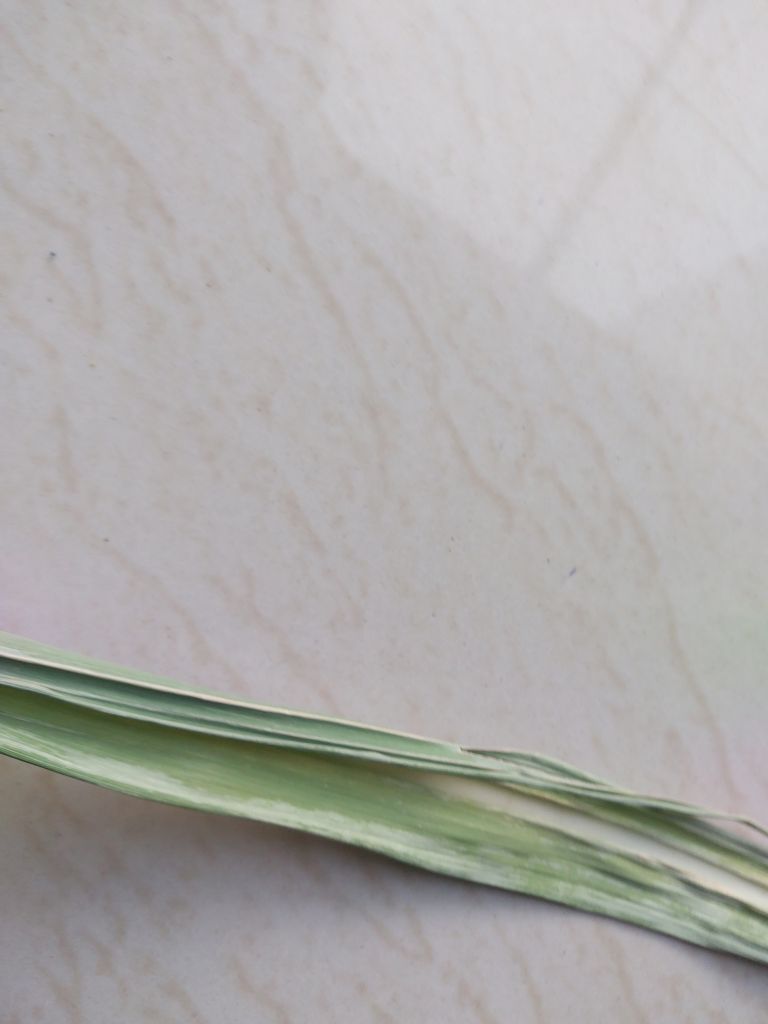
Label: Viral Disease